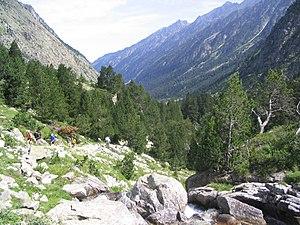
Vallée du Lutour menant au Lac d'Estom, Commune de Cauterets, Hautes-Pyrénées
La vallée de Lutour également nommée Vallée d'Estom /astũ/ est une vallée située dans la zone centrale des Pyrénées françaises, au-dessus de la ville de Cauterets dans le département des Hautes-Pyrénées en Lavedan.